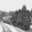
Label: streetcar